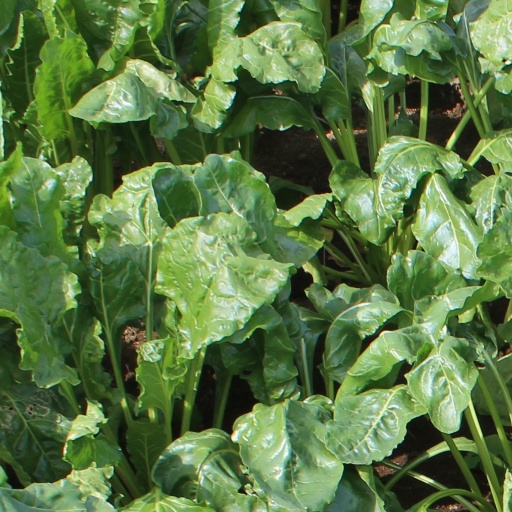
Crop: sugar beet